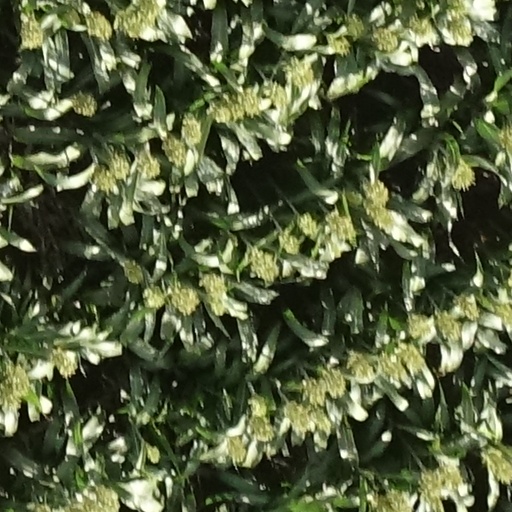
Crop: sorghum